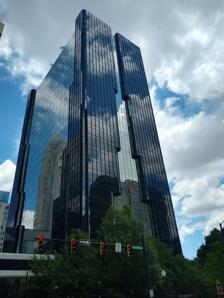
Building: Charlotte Plaza
Country: United States of America
Year built: 1982
Office in S. College St Charlotte Plaza General information Status Completed Type Office Location 201 S. College St Coordinates 35°13′30″N 80°50′36″W / 35.225043°N 80.843432°W / 35.225043; -80.843432 Opening 1982 Owner Rabina Properties, LLC Height Antenna spire 388 feet (118 m) Technical details Floor count 27 Floor area 644,996 sq ft (59,922.1 m 2 ) Design and construction Structural engineer Nagler Engineers Main contractor McDevitt & Street Company Other information Public transit access 3rd Street/CC Charlotte Plaza is a 388 feet (118 m) tall skyscraper in Charlotte , North Carolina. It was built in 1982 and has 27 floors. It is the 20th-tallest building in the city. The Class A office building is owned by Rabina Properties, LLC. The ground and second floor are part of the Overstreet Mall , which connects to the neighboring BB&T Center via skybridge . See also List of tallest buildings in Charlotte List of tallest buildings in North Carolina References